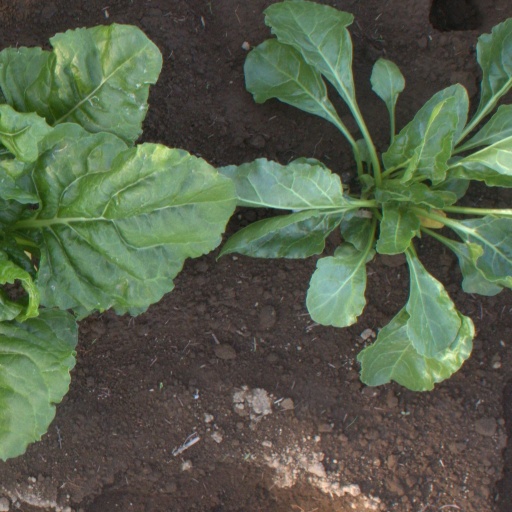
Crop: sugar beet